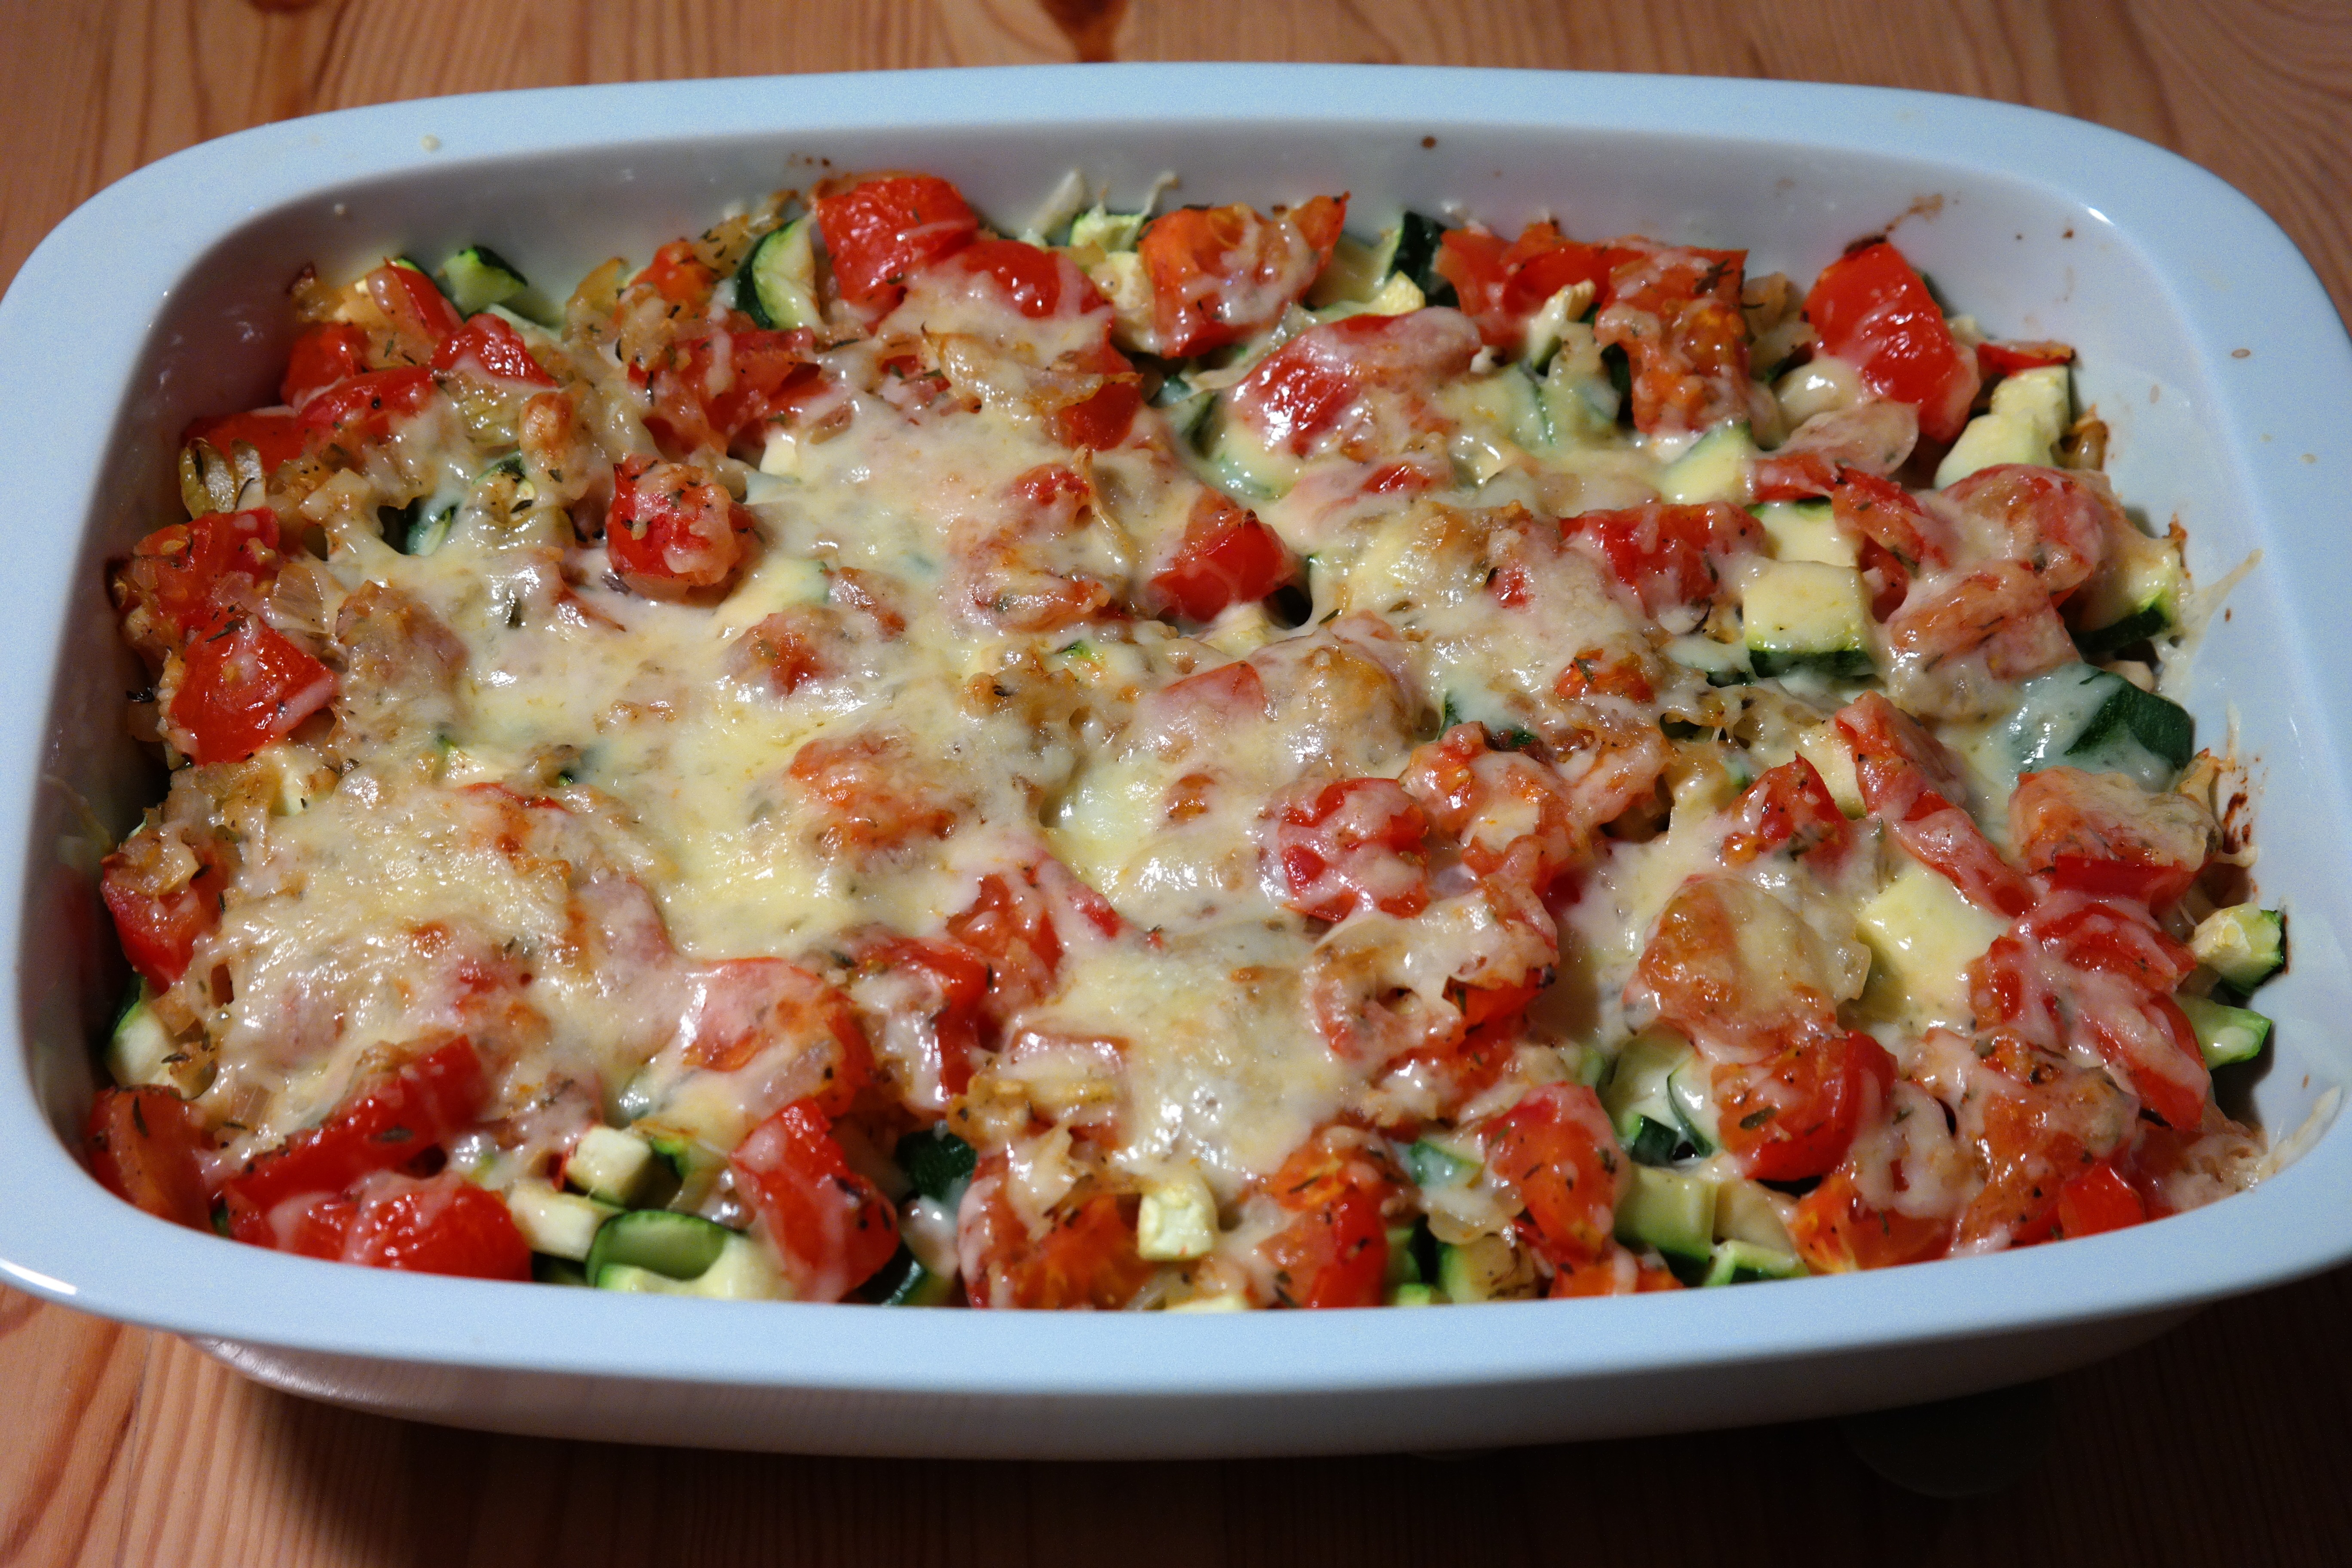
dish, food, salad, produce, vegetable, eat, cuisine, cook, court, casserole, flowering plant, baking dish, vegetable casserole, scalloped, lasagna, cheese casserole